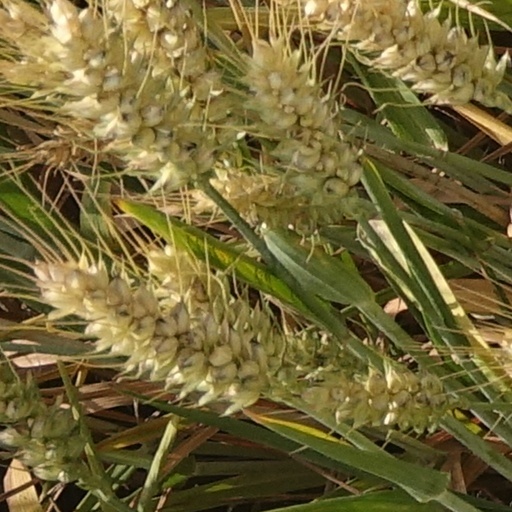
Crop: wheat